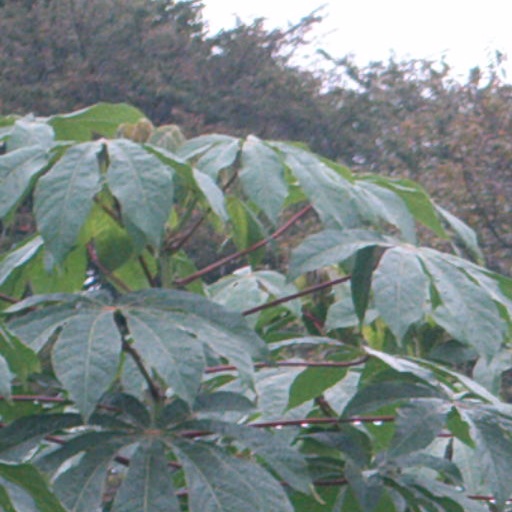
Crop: cassava